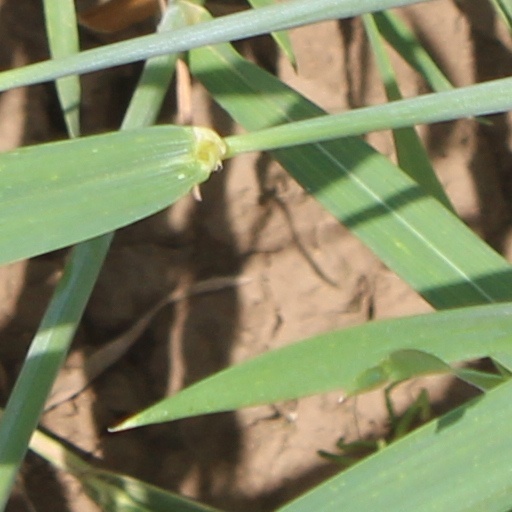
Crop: wheat